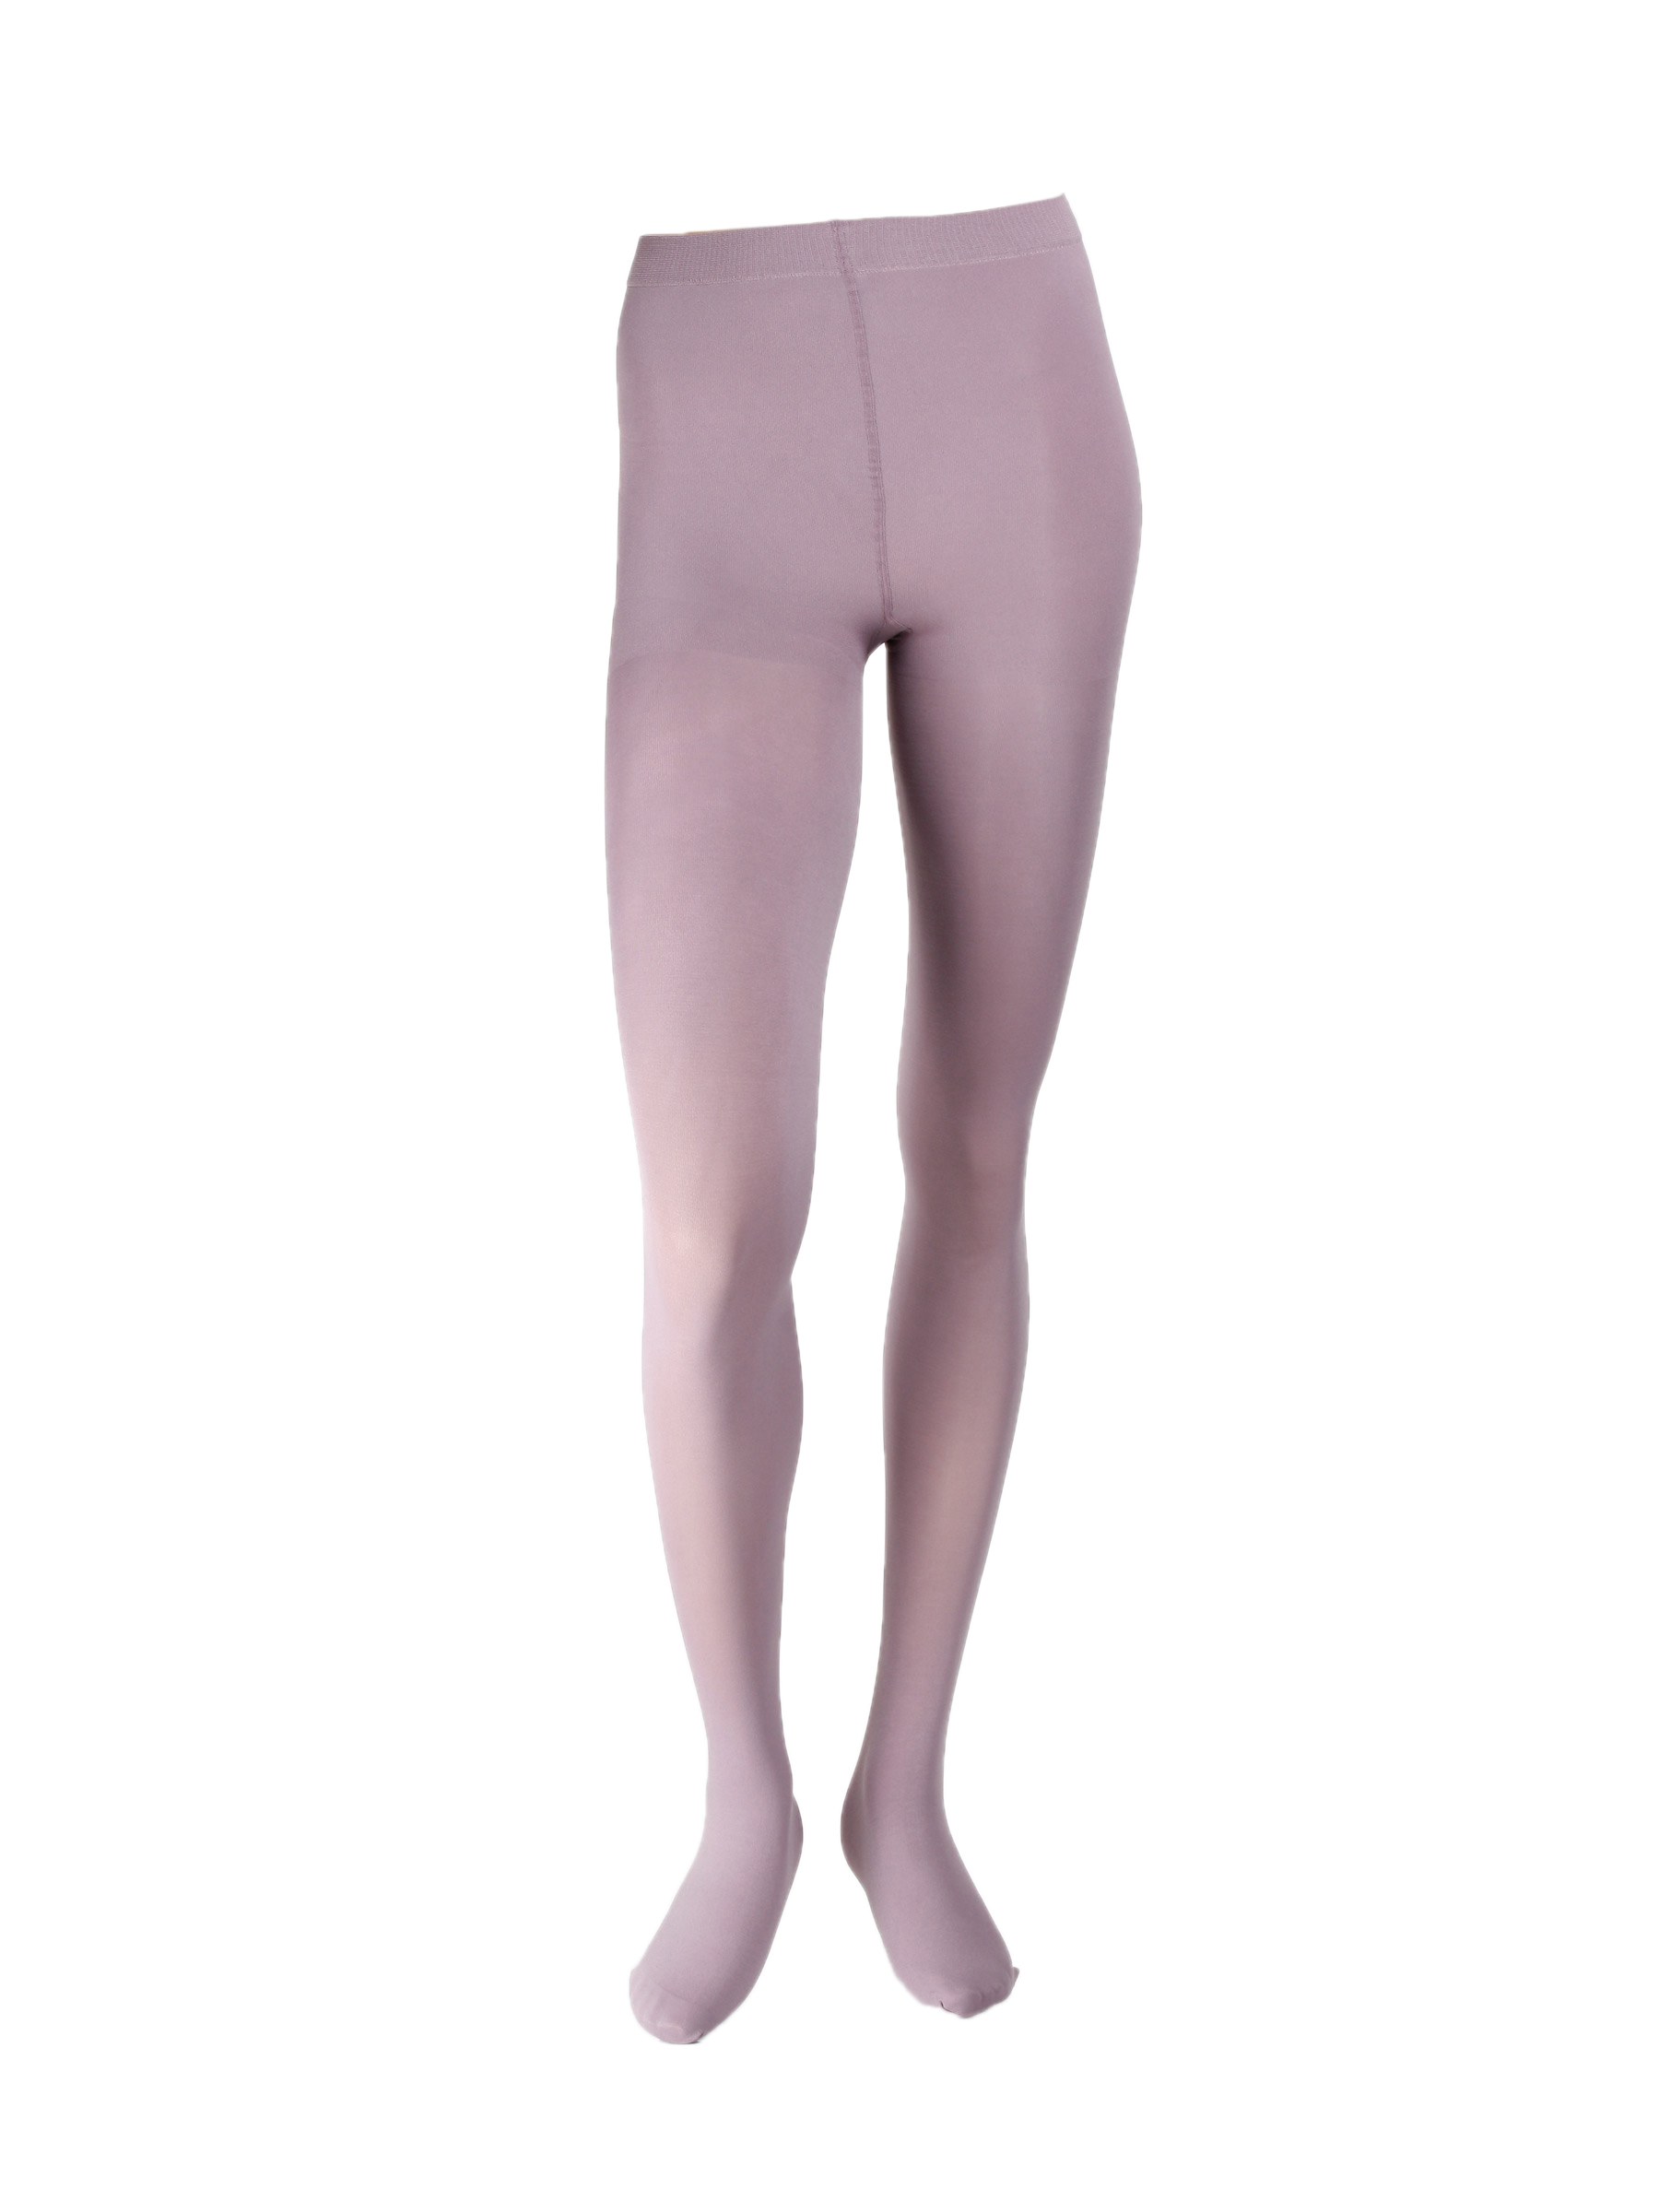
United Colors of Benetton Women Solid Purple Stockings
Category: Apparel / Bottomwear / Stockings
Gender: Women
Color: Purple
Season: Summer 2011
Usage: Casual